Dave Siciliano

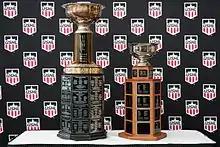
Two large trophies sitting on a table in front of a backdrop with multiple instances of the USHL logo

The Sioux City Musketeers of the USHL named Siciliano as head coach and general manager to succeed Dave Hakstol on June 26, 2000. Sioux City radio station KOOL 99.5 broadcast "The Dave Siciliano Show" on Mondays during the season, which included interviews with the coach and the team's players. He promised that his team would be in better physical condition and to outwork their opponents. The Musketeers placed fifth in the West Division during the 2000–01 season, and lost in the first round of the playoffs in three consecutive games to the Lincoln Stars.